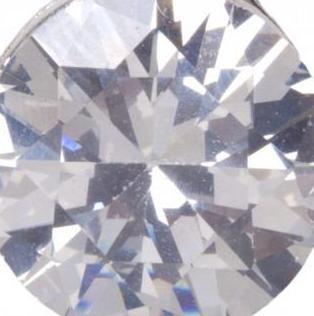
Texture: crystalline